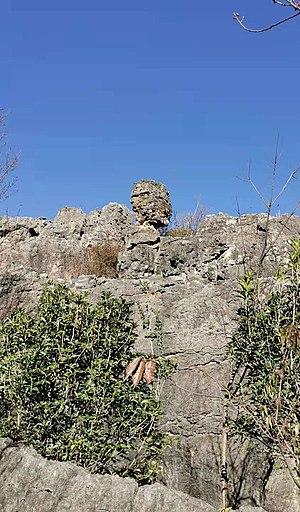
Dieu à deux faces de la falaise, à Shilin, province Yunnan, Chine.